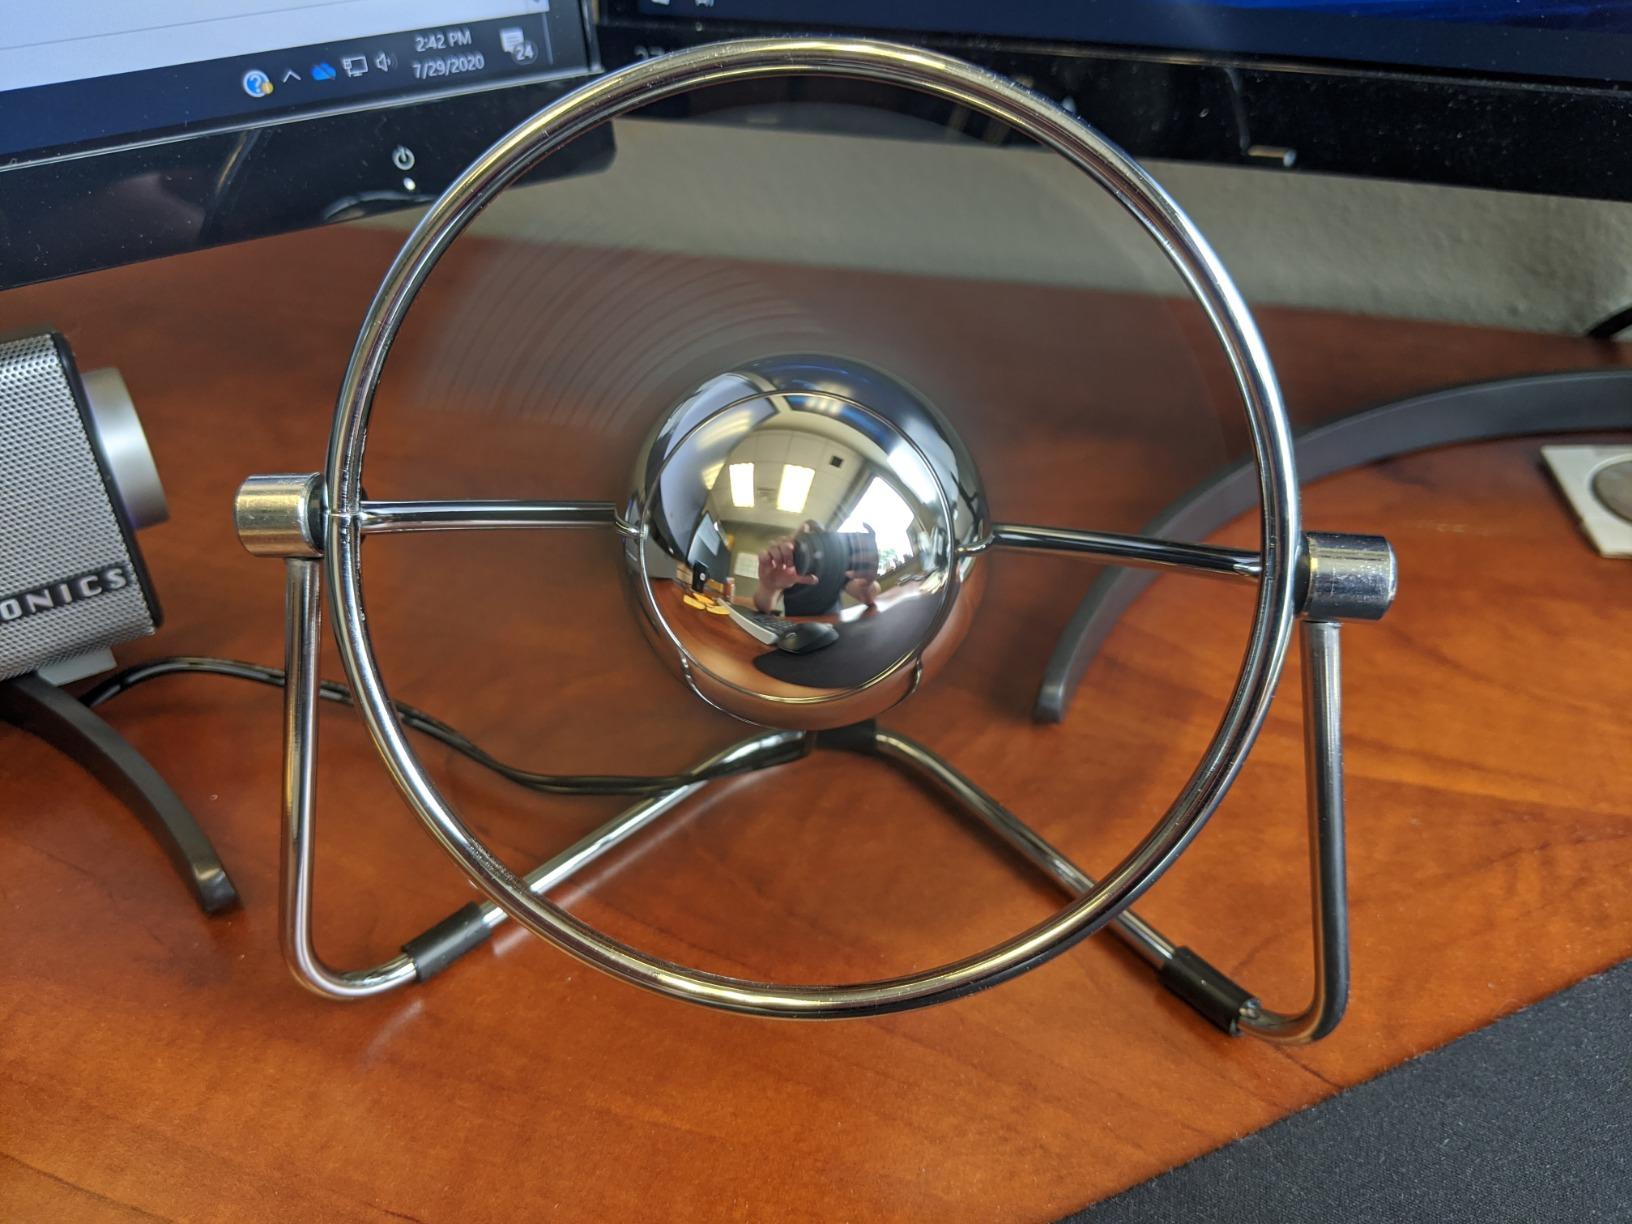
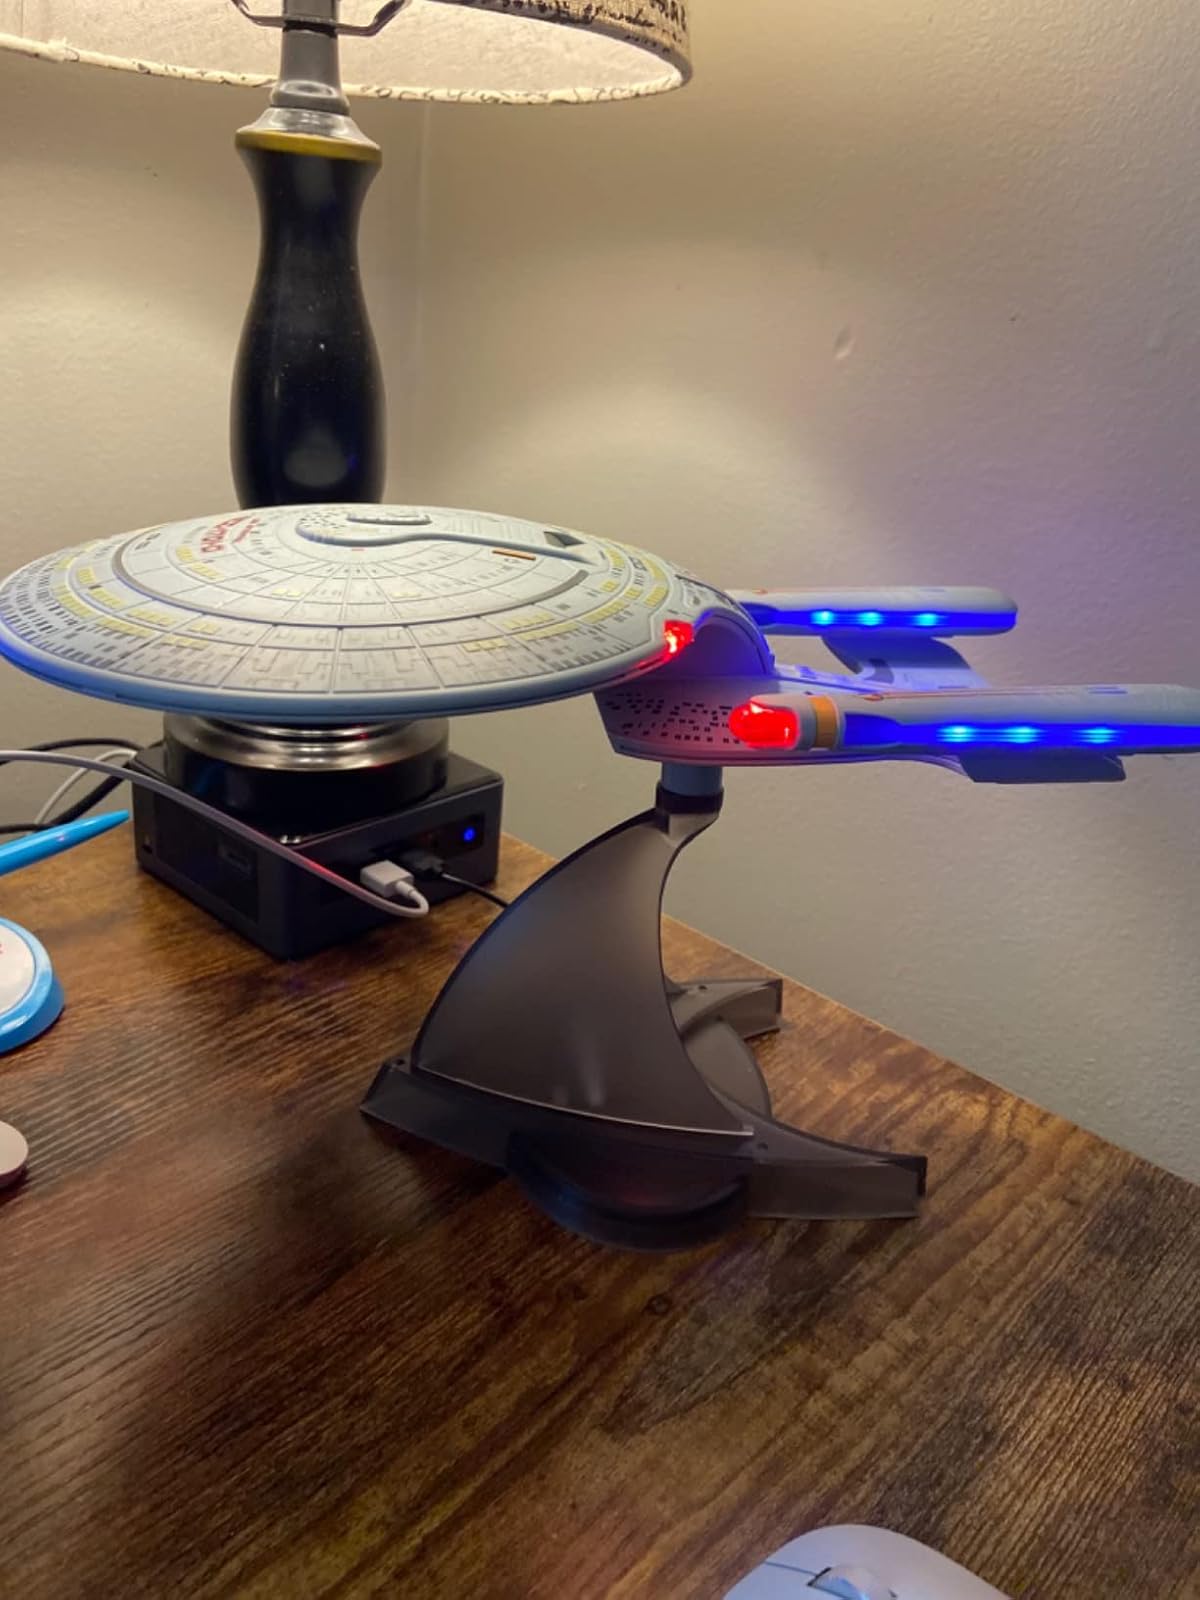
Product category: fan
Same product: no